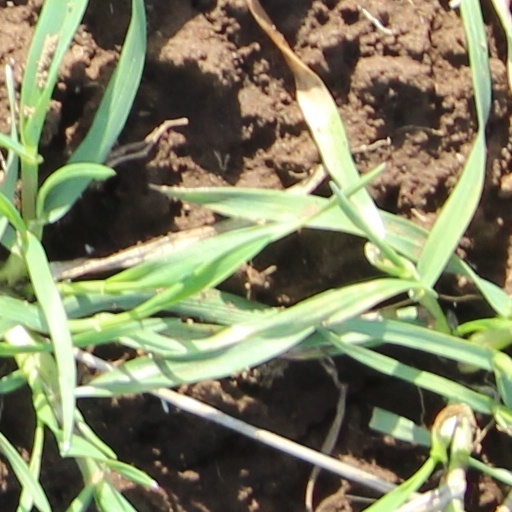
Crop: wheat